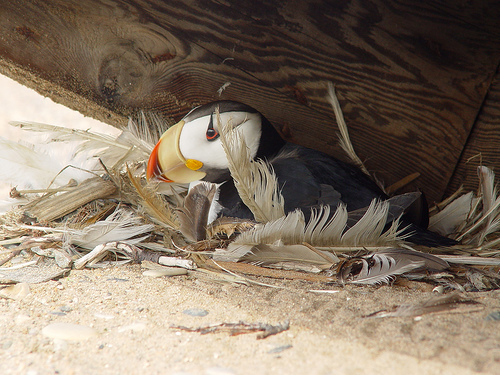
this medium sized bird is mostly black, with a white head that features a pale yellow and bright orange.
this bird is black with white on its face and has a long, pointy beak.
this is a grey bird with a white head, orange beak and an orange eye.
a black bird with a short but very large bill that is yellow with an orange tip, and a large white face with orange eyes.
this small bird has a fat, short beak with a red tip and a black molar strip.
this mostly black-bodied bird features a beak that spans the entire height of the head, with bright red at its tip and tan coloration that then goes to its white face.
this bird has wings that are black and has a stumpy billa medium size bird with a white head and black crown and colorful beak.
this bird has wings that are black and has a yellow billthe bird has an amber eyering and large bill that is tri colored.
Species: Horned Puffin